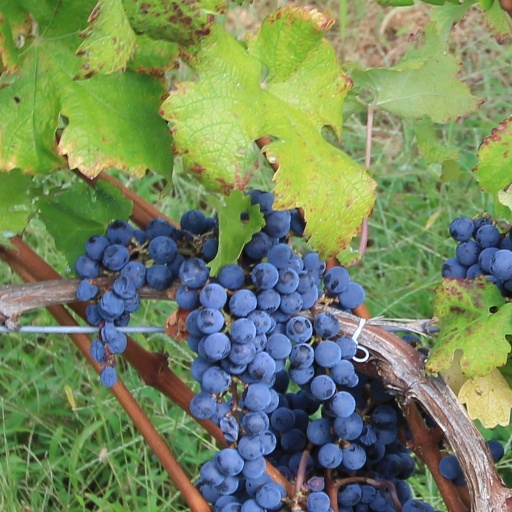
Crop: grape